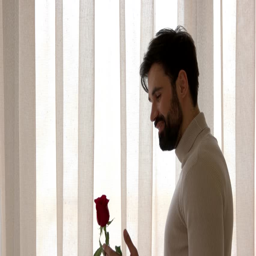
caucasian man with a flower .